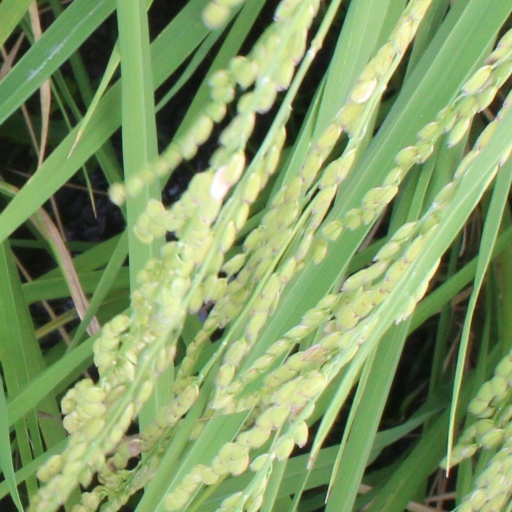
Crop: rice